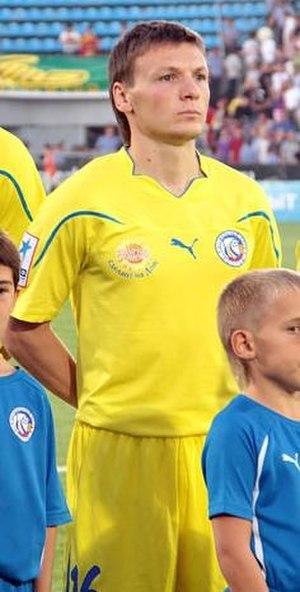
Dmitri Kruglov, né le 24 mai 1984 à Tapa en République socialiste soviétique d'Estonie, est un footballeur estonien, issu de la minorité russe, qui joue au FCI Tallinn. Il joue au poste de latéral gauche, mais a aussi connu des périodes plus haut sur le terrain comme ailier.